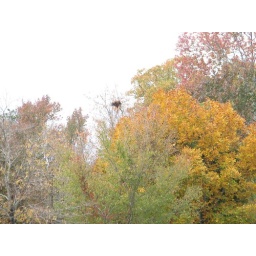
Farm in tuscumbia -Marcus on field trip and pizza for lunch